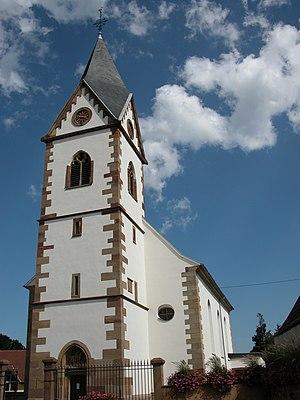
Église catholique Saint-Martin de Gresswiller
Cet article recense une partie des monuments historiques du Bas-Rhin, en France.
L'église Saint-Martin est un monument historique situé à Gresswiller, dans le département français du Bas-Rhin.